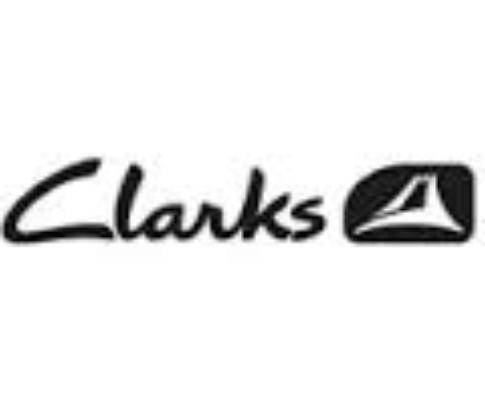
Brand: Clarks
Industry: Clothes